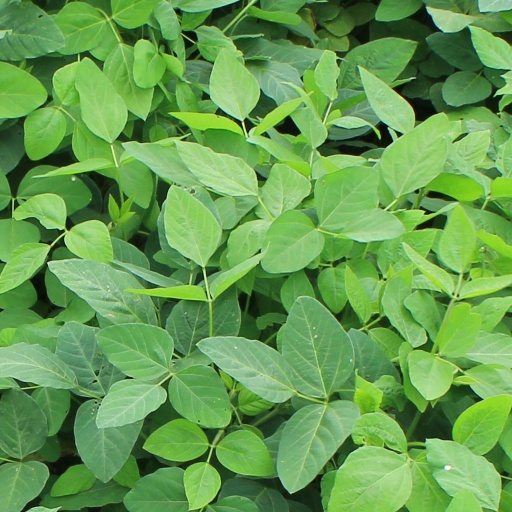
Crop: soybean